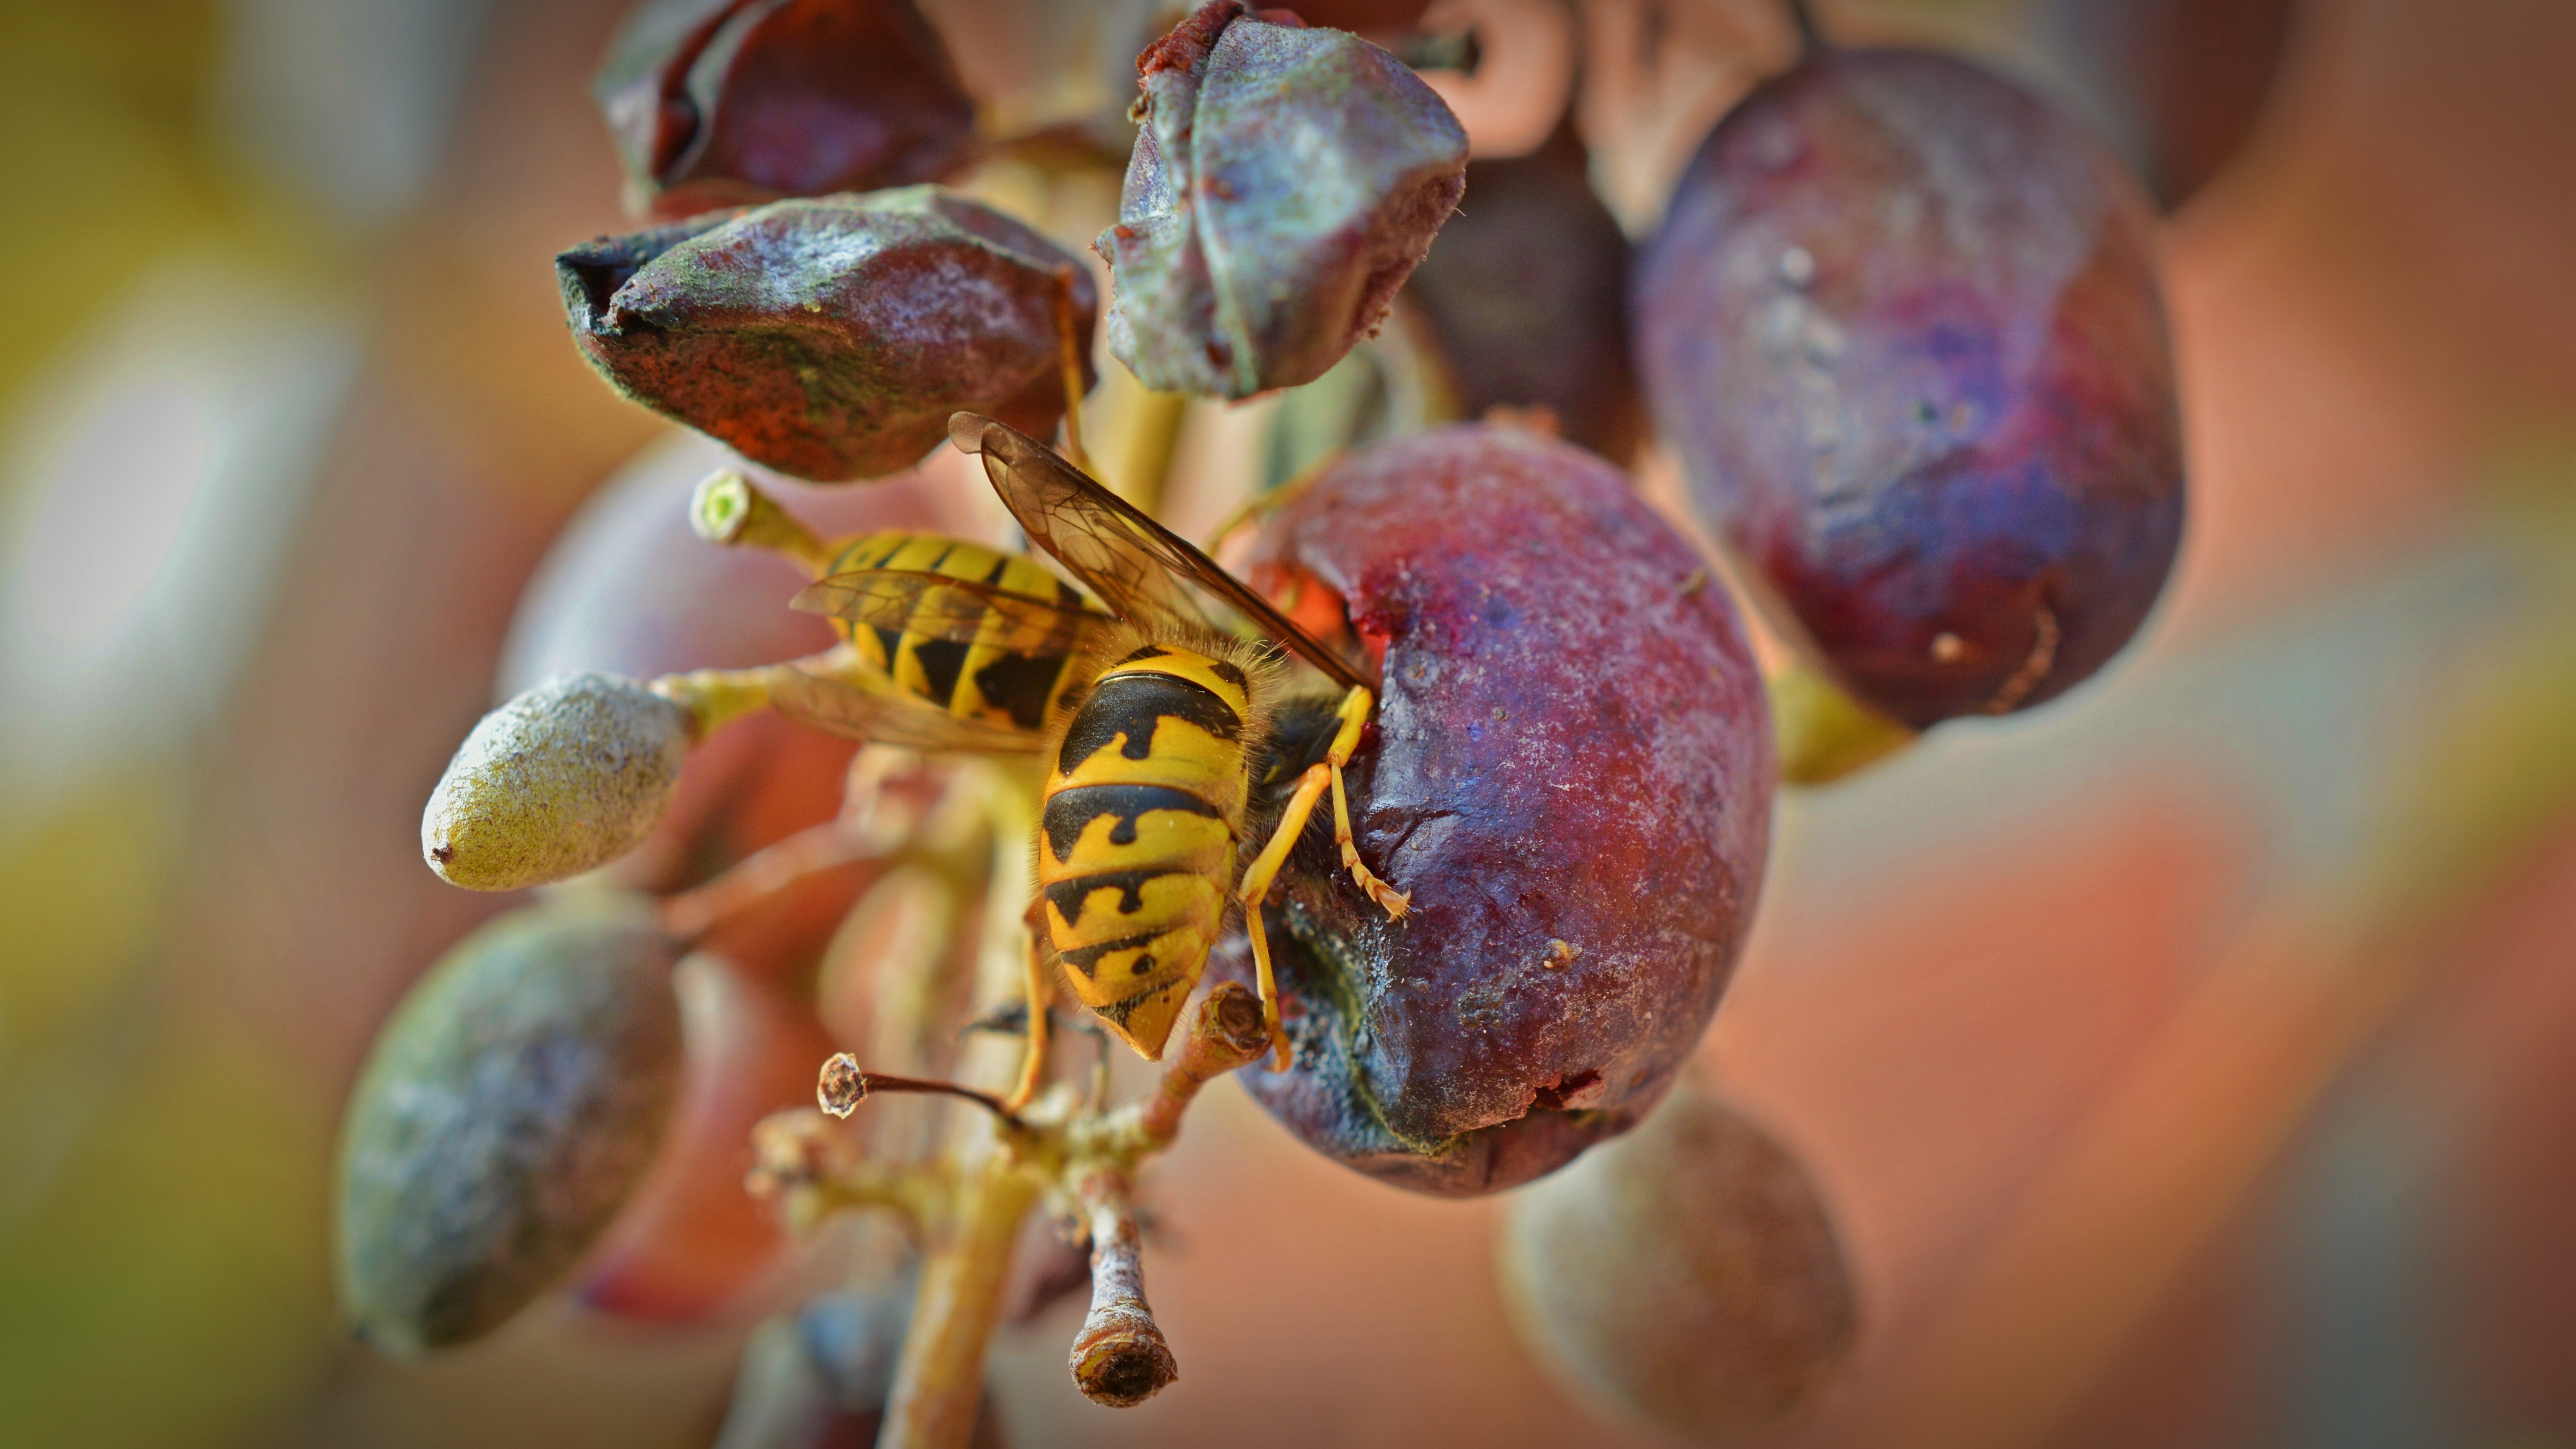
photography, fruit, flower, produce, color, insect, flora, fauna, invertebrate, close up, grapes, wasps, pest, insect protection, macro photography, wasps devoured, grapevine protection, insect damage, wasp eats grapes, wasp on grapes, membrane winged insect